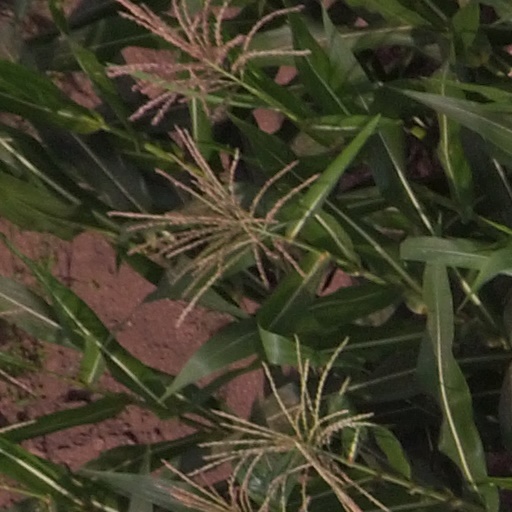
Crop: maize; corn